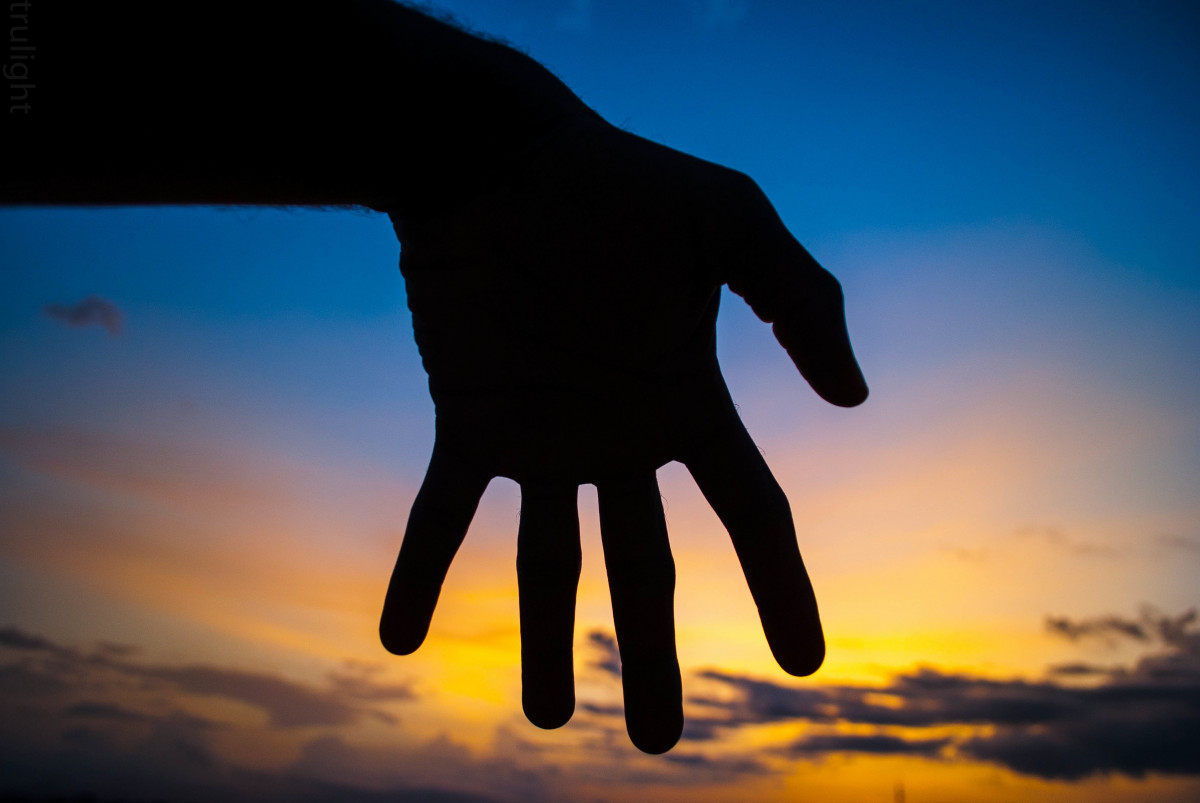
Tags: horizon, silhouette, cloud, sky, sunrise, sunset, sunlight, morning, dawn, dusk, evening, shadow